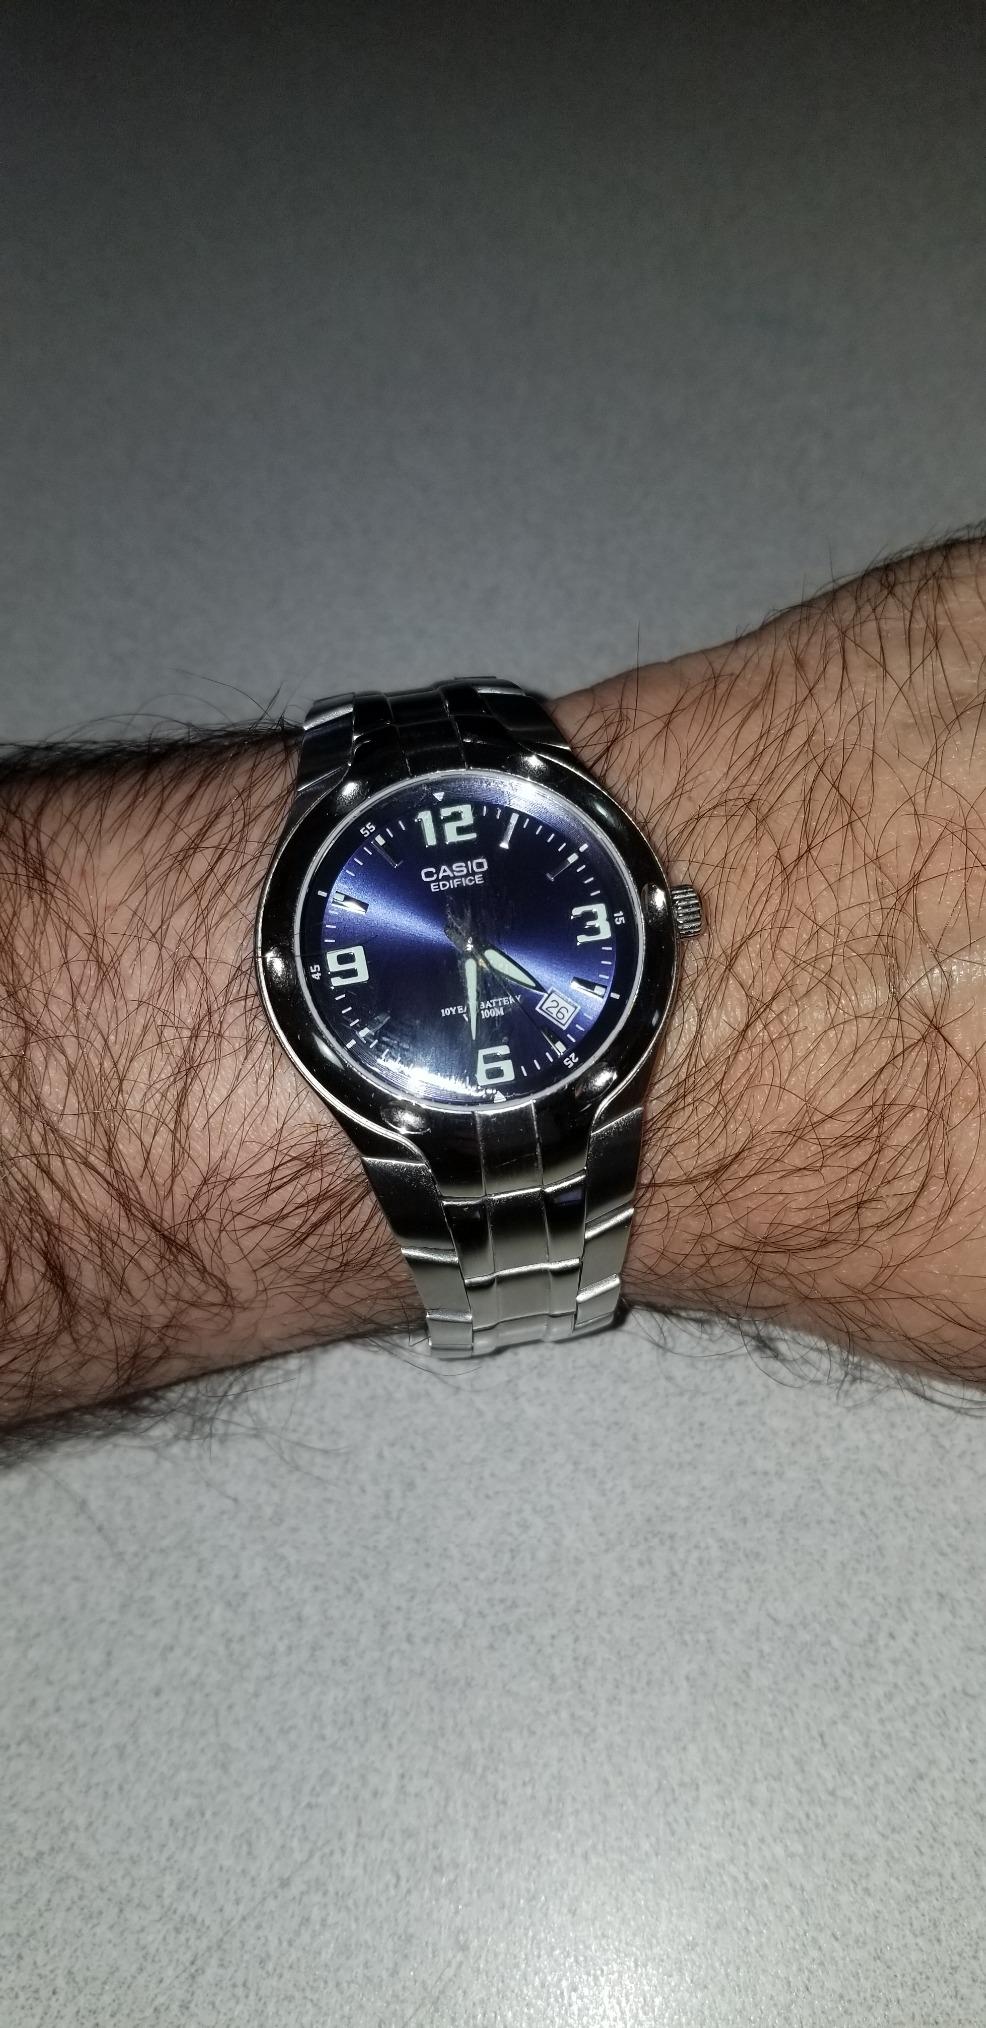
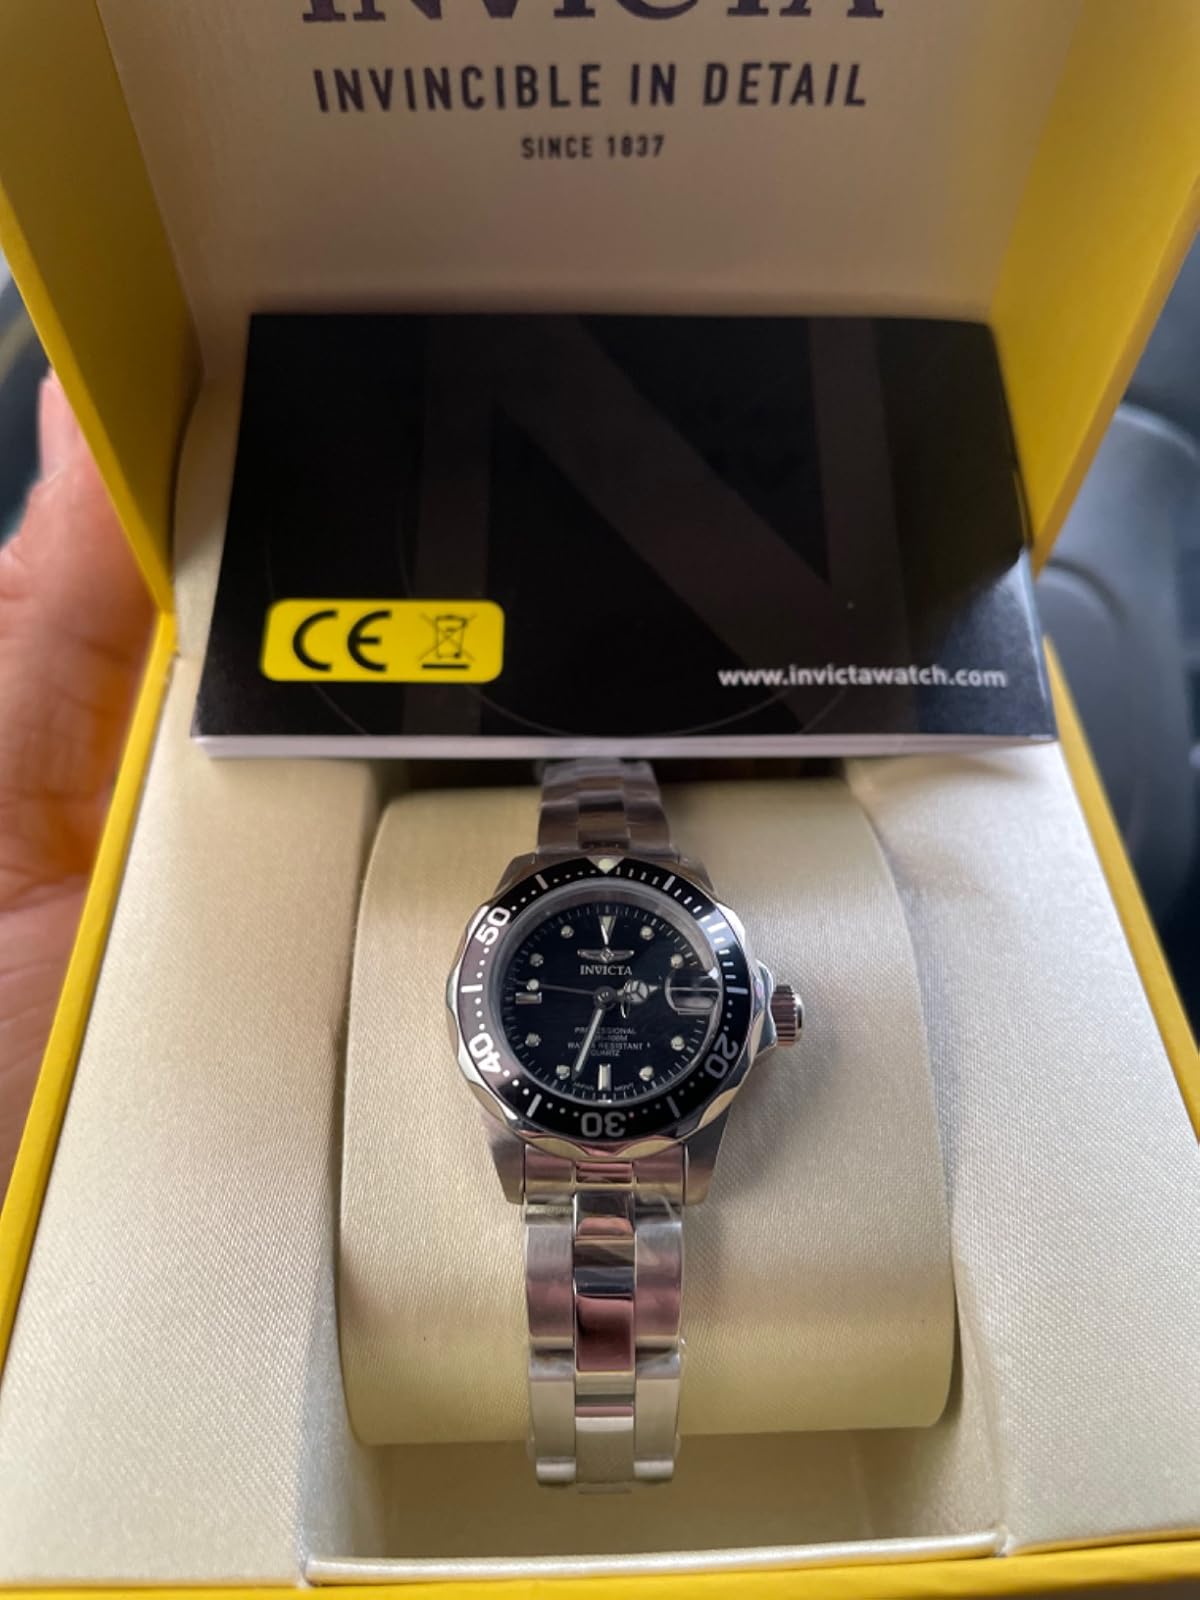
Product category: accessories_watch
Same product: no